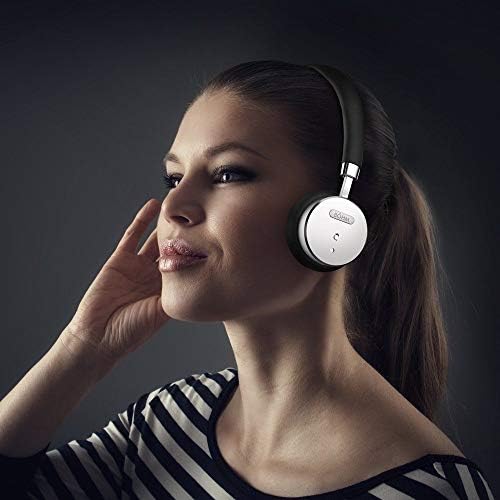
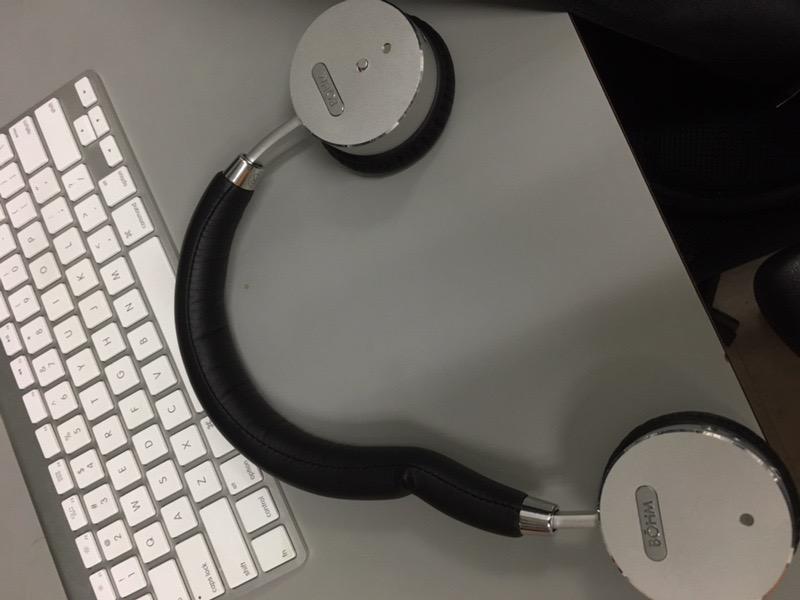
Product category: headphones
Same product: yes